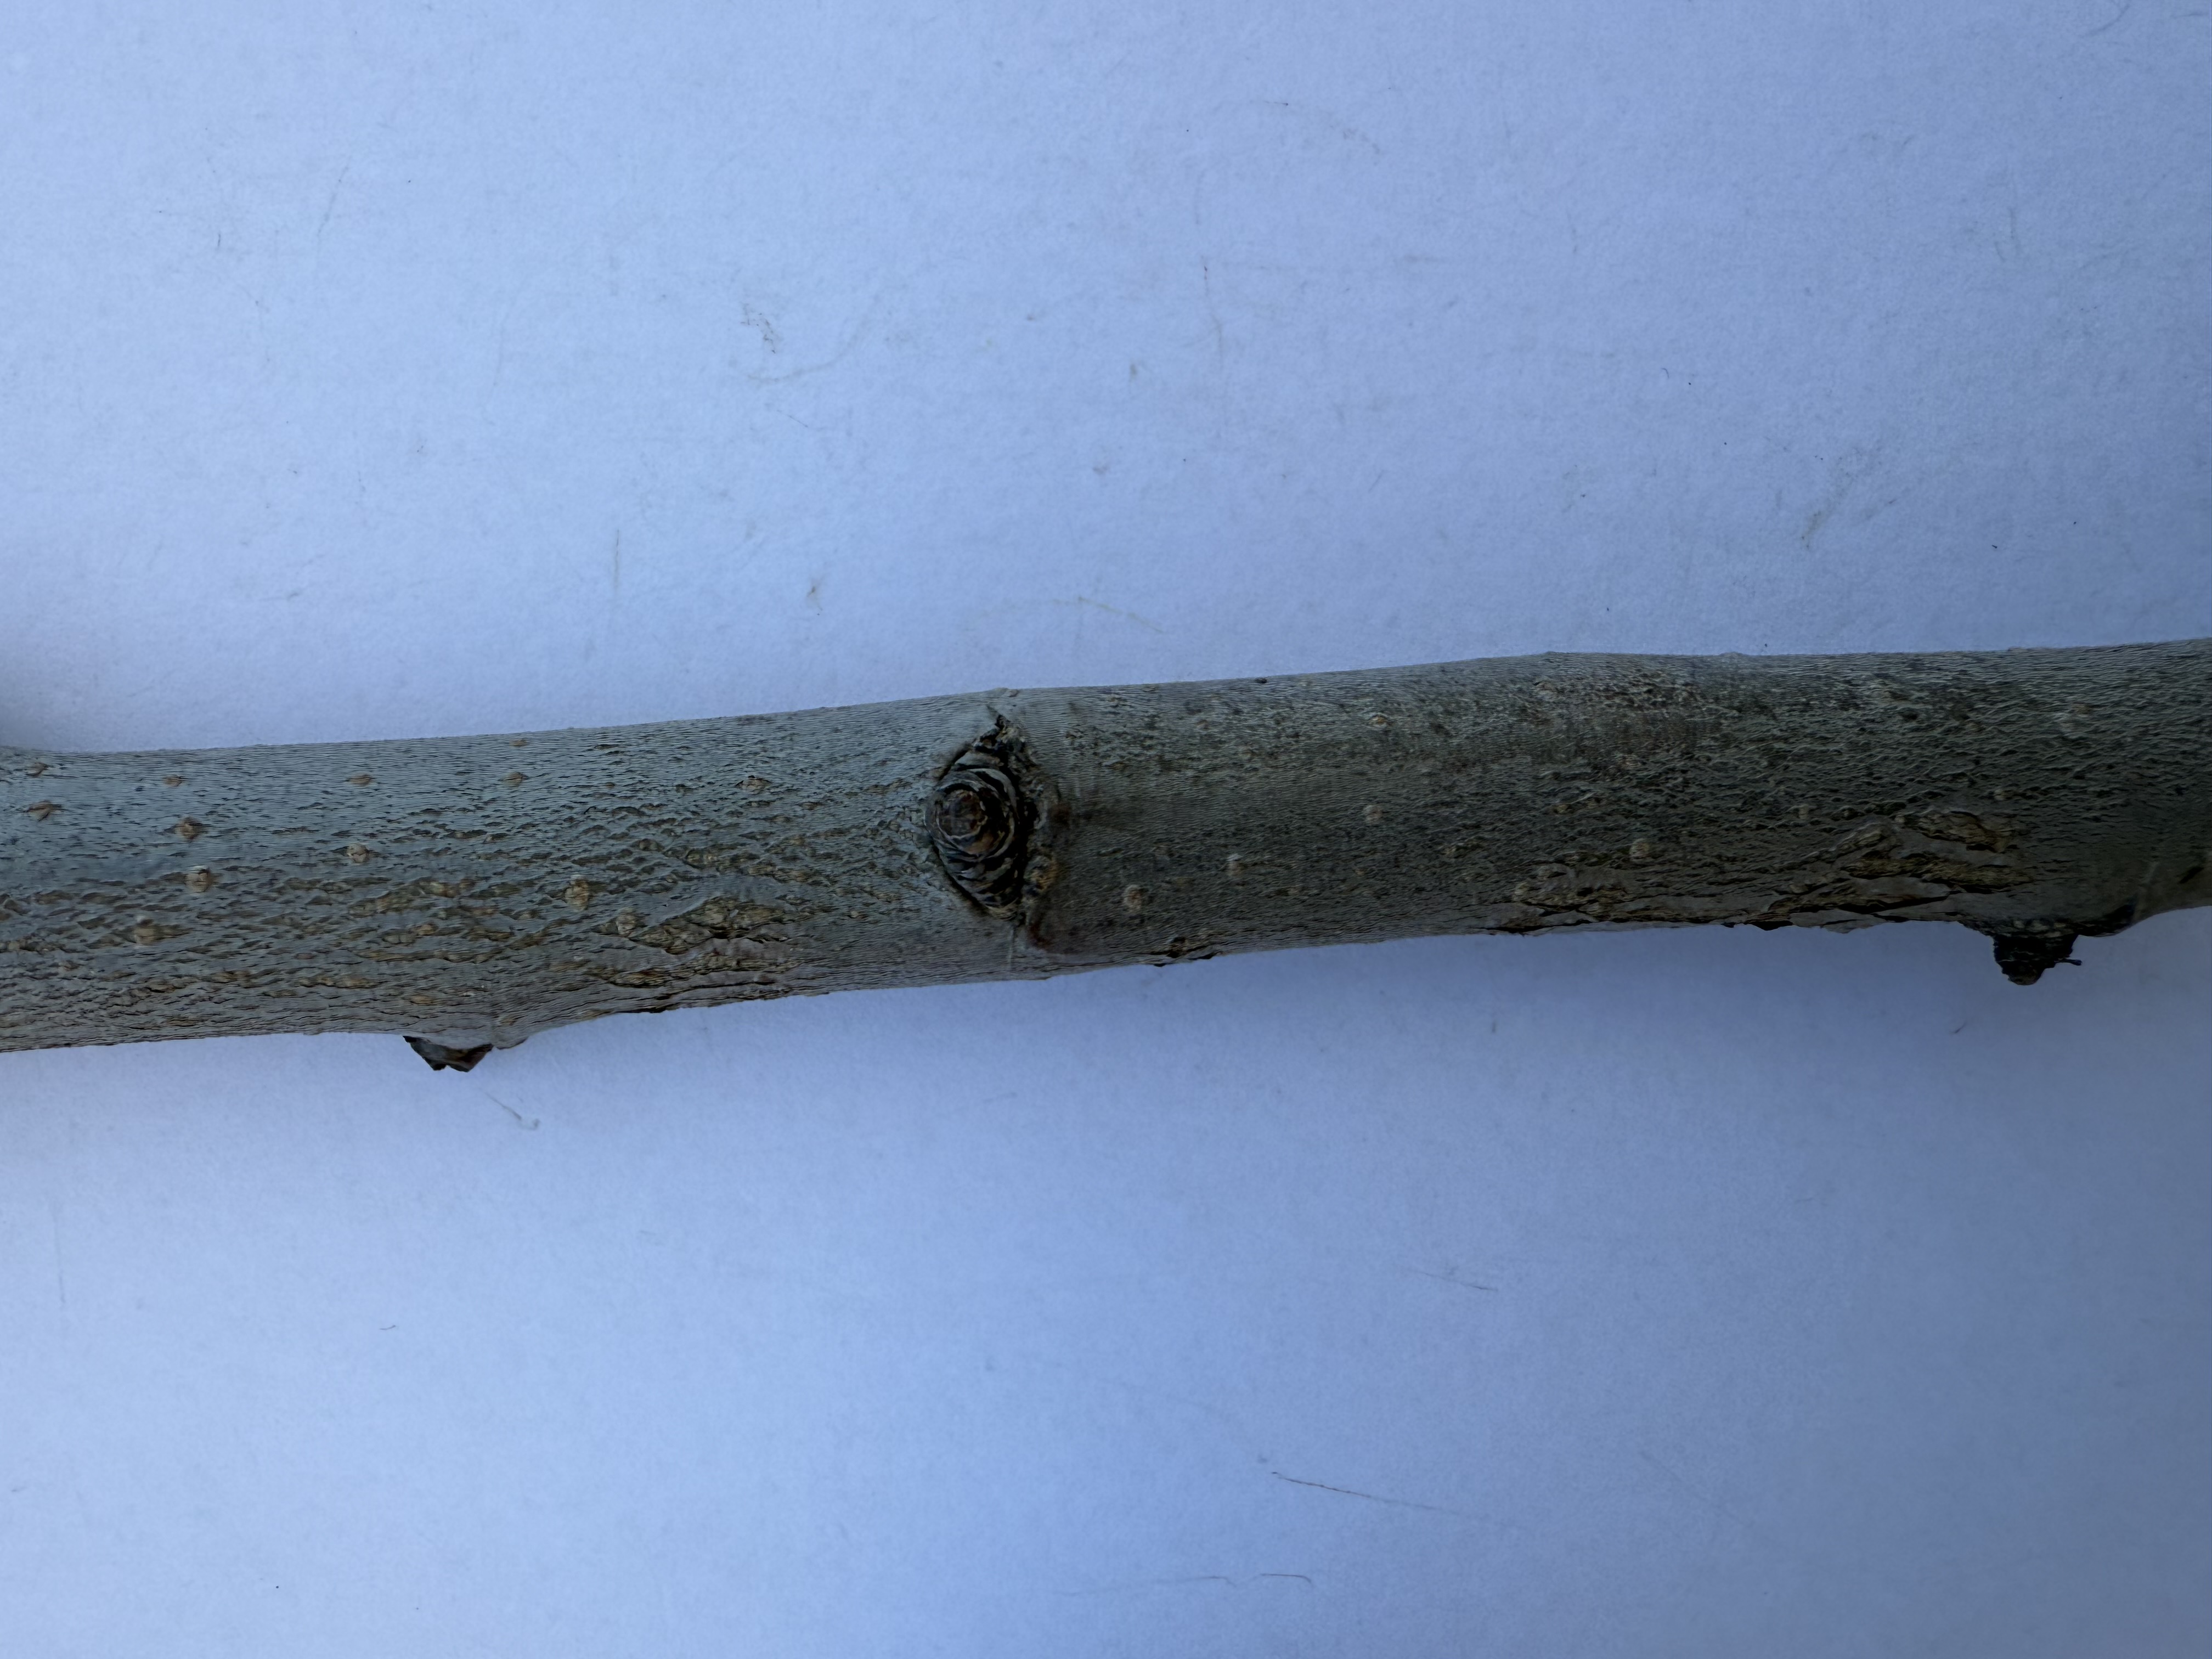
Variety: Margarita Marilla Pear